Iwaki-Ōta Station

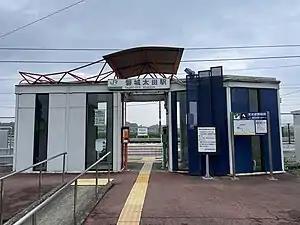
Iwaki-Ōta Station in July 2022

is a railway station in the city of Minamisōma, Fukushima, Japan, operated by East Japan Railway Company (JR East).